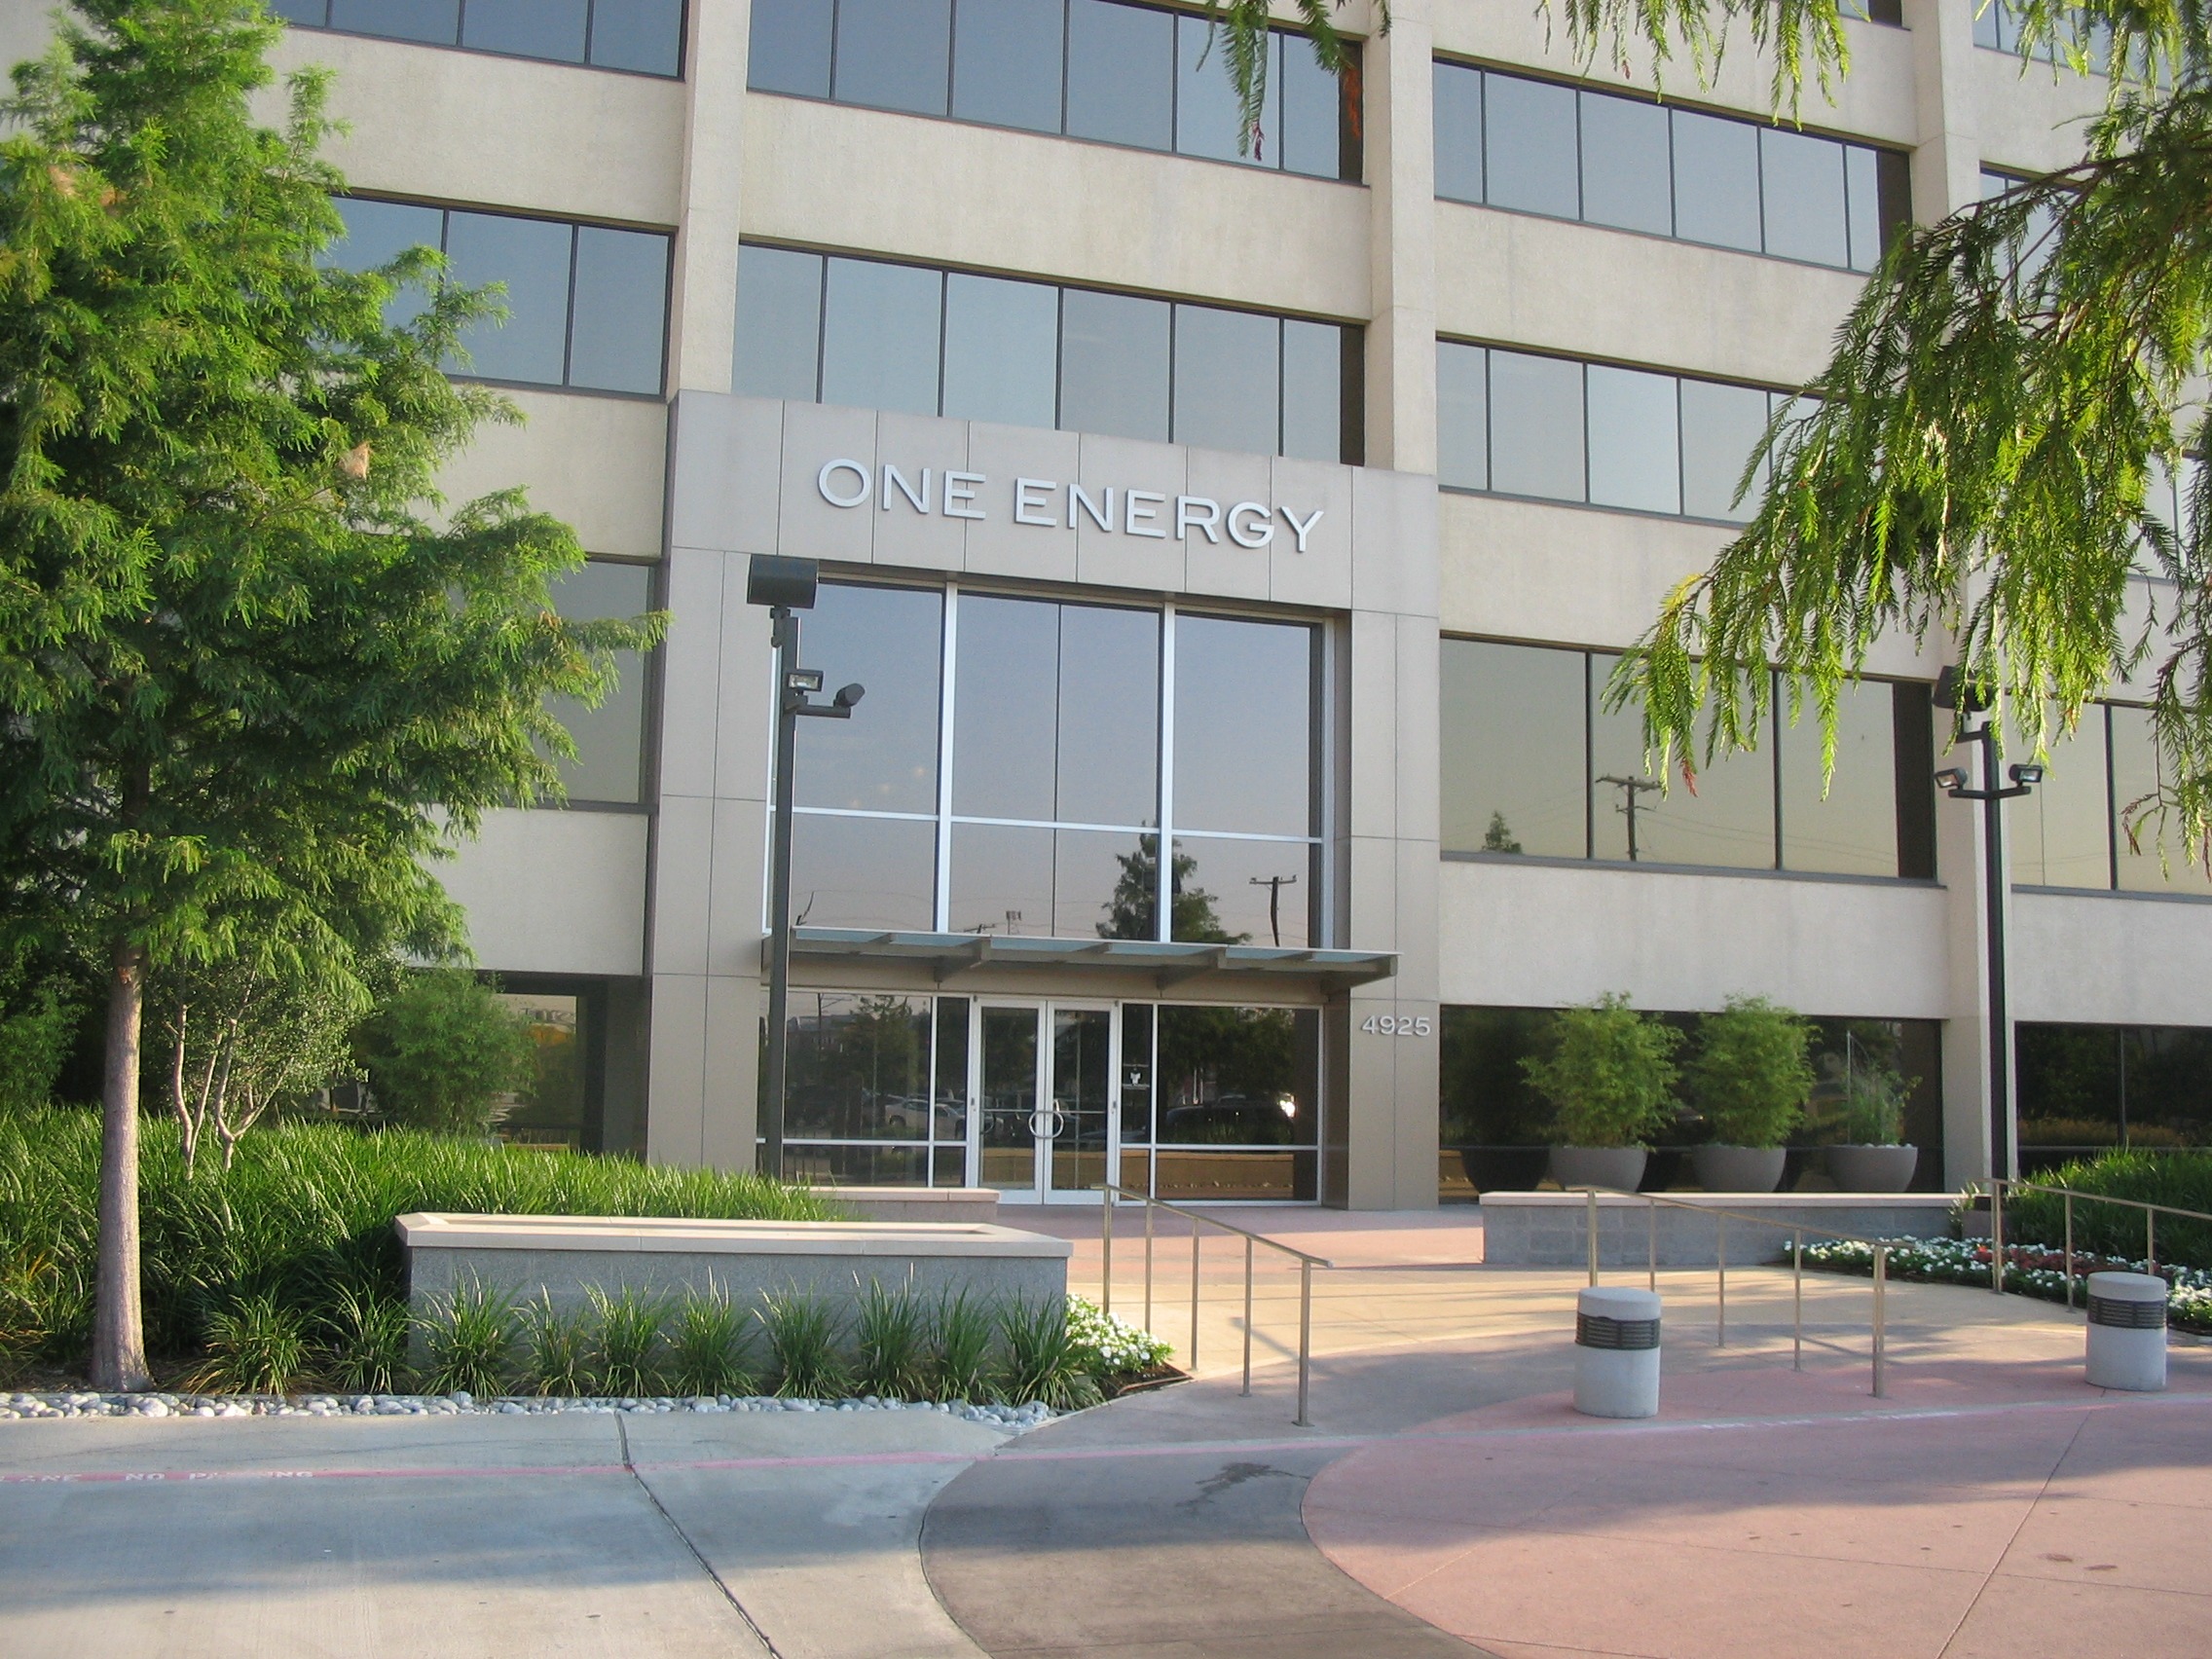
architecture, structure, building, city, construction, entrance, plaza, landmark, facade, property, exterior, modern, office building, public space, engineering, design, school, campus, headquarters, architectural, condominium, neighbourhood, real estate, architecture design, residential area